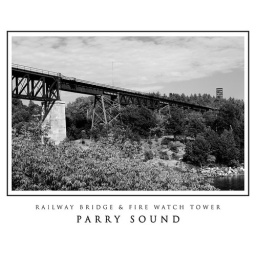
The railway bridge and fire watch tower in Parry Sound, Ontario